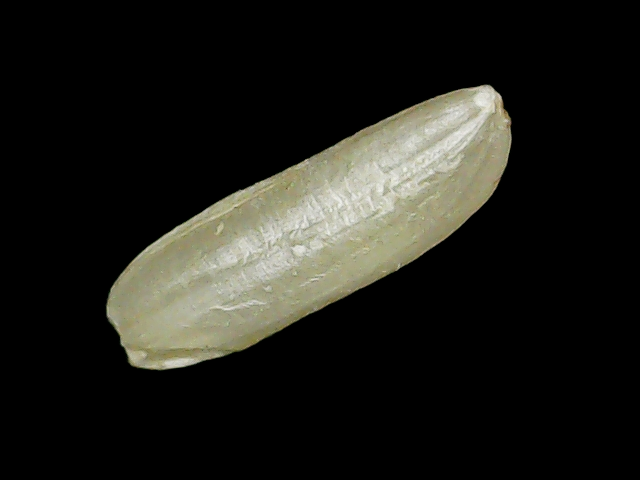
Rice variety: Binadhan26